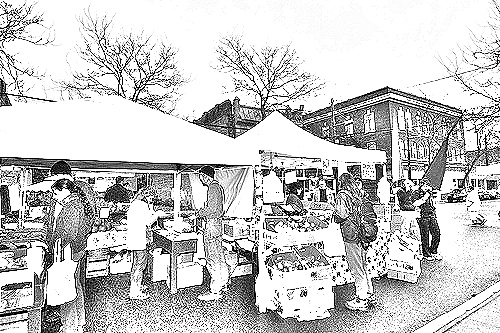
Portrait style: Sketch Portrait